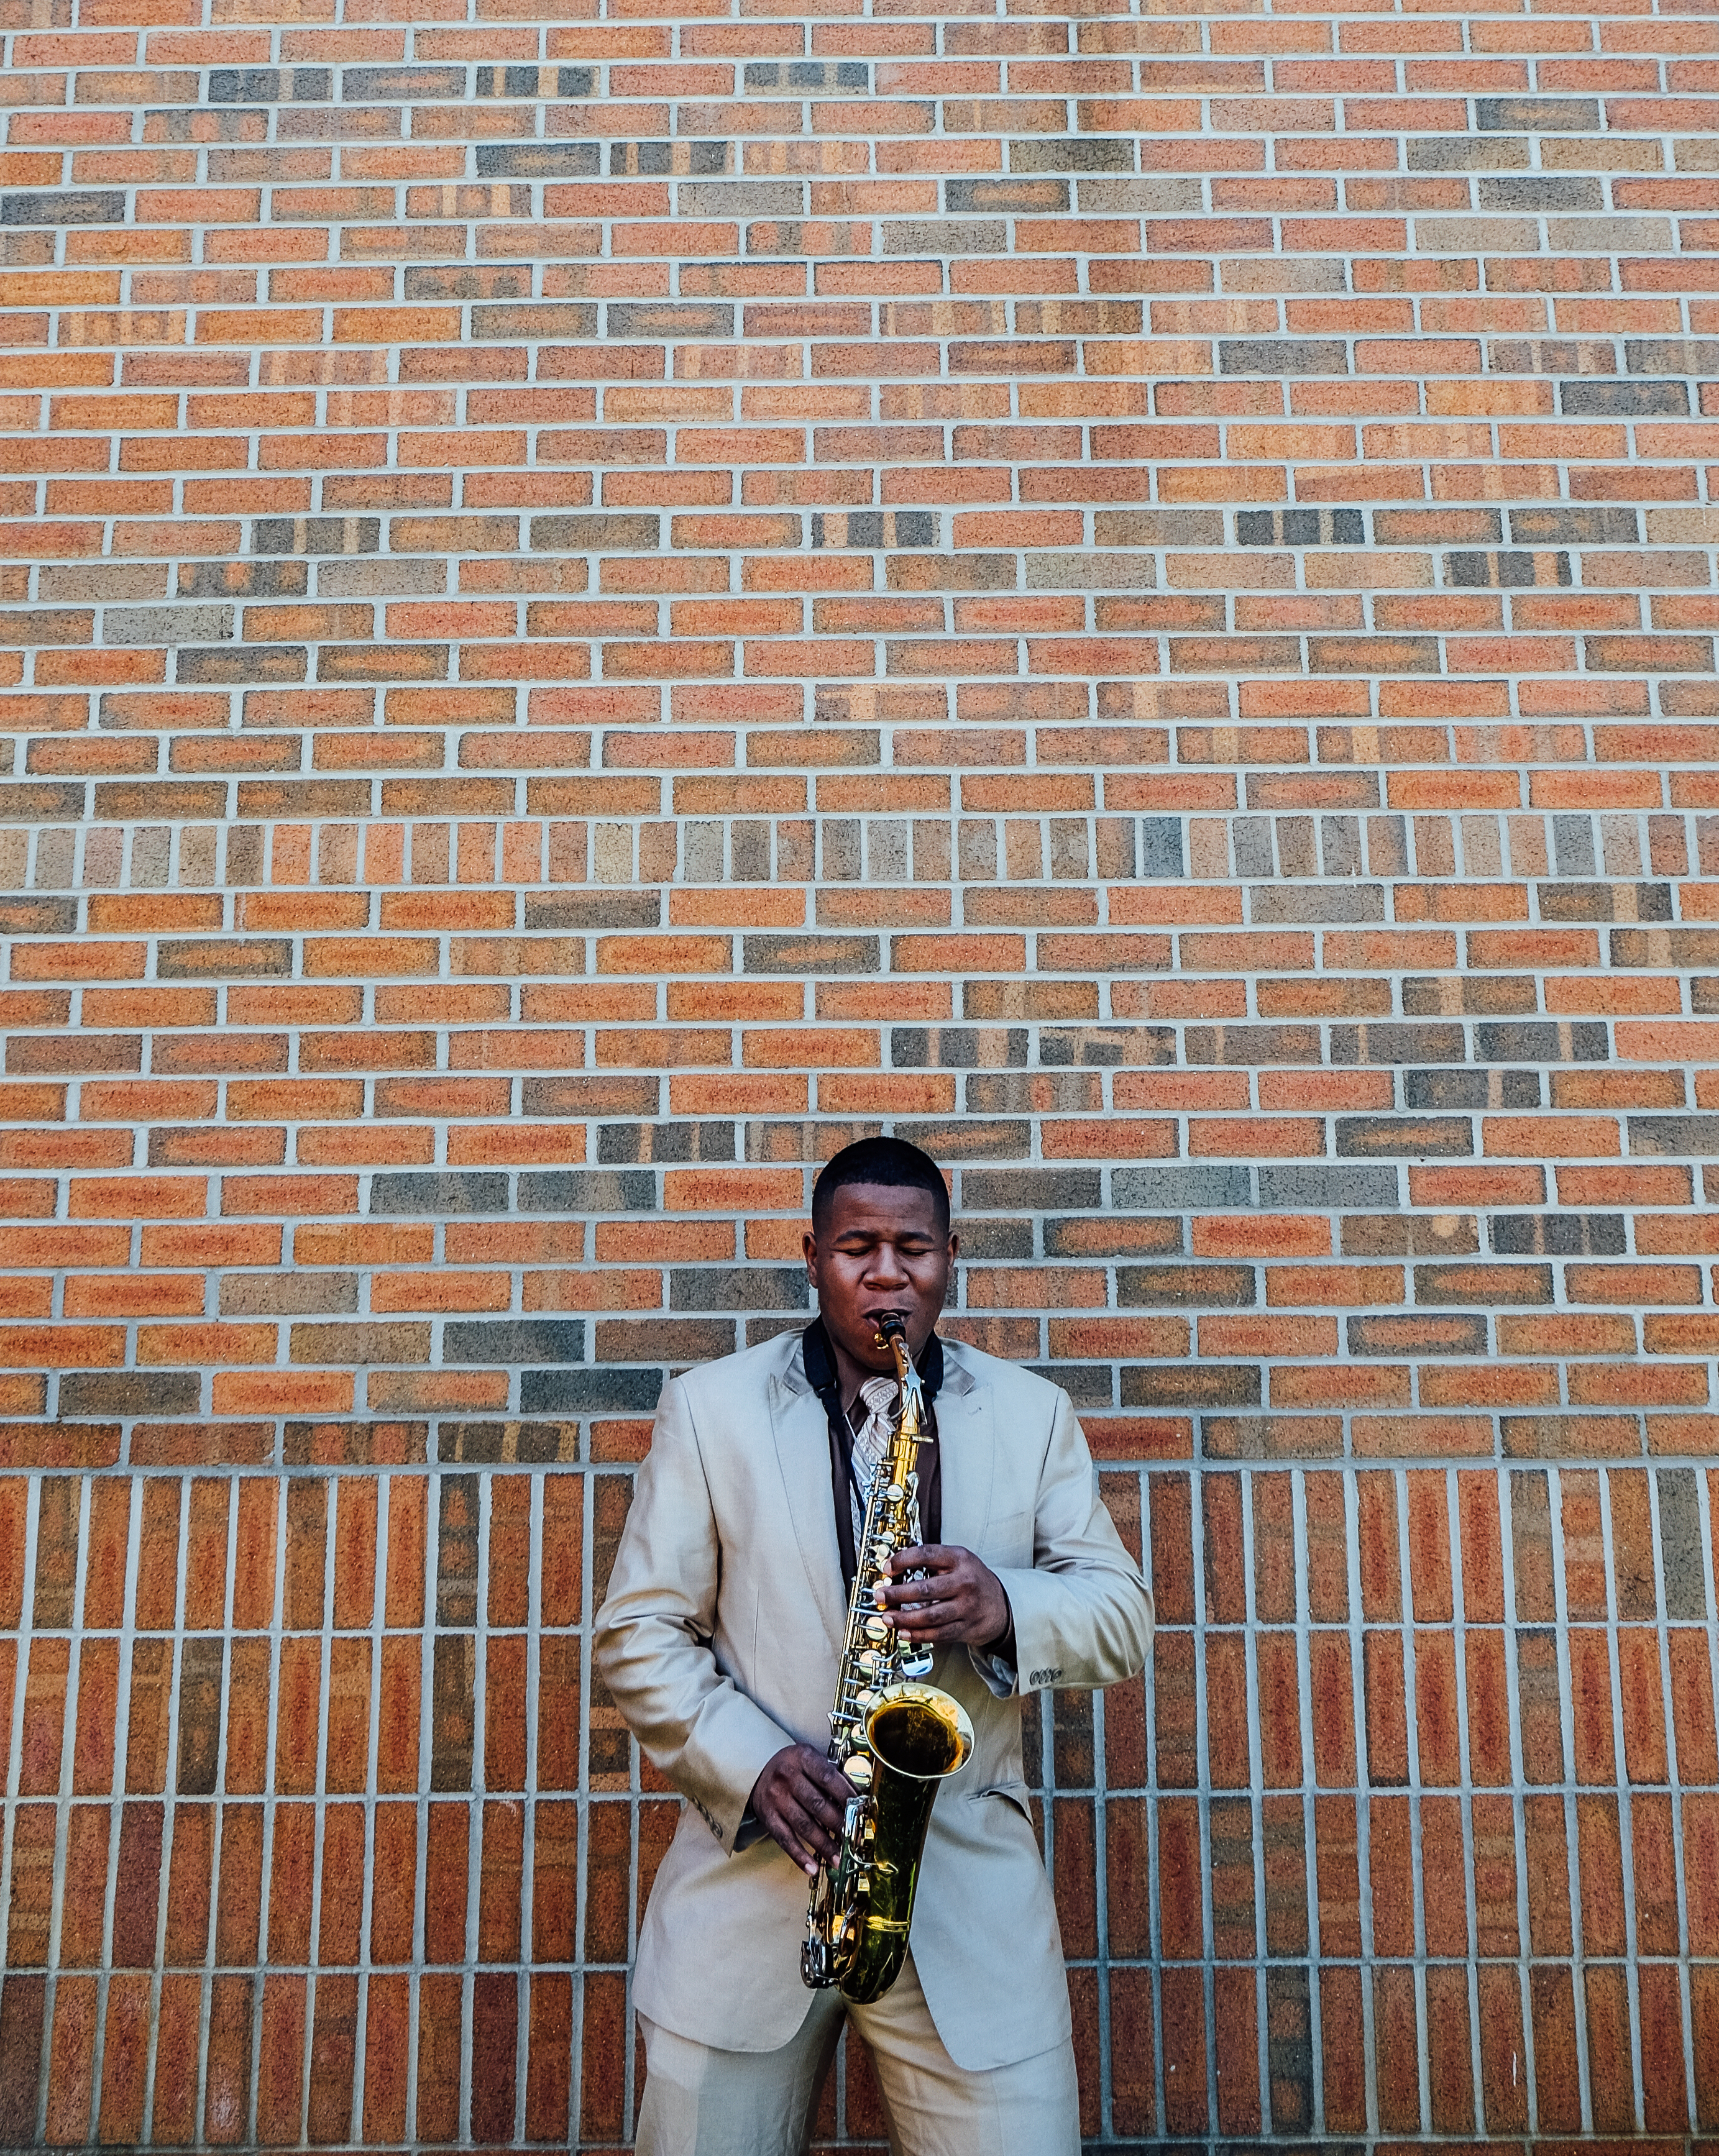
man, wall, male, guy, musician, brick, temple